Simone Signoret

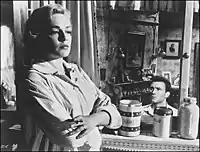
Simone Signoret with Laurence Harvey in "Room at the Top"; the film established her as an international actress.

In 1958, Signoret acted in the English independent film "Room at the Top" (1959), and her performance won numerous awards, including the Best Female Performance Prize at Cannes and the Academy Award for Best Actress. She was offered films in Hollywood, but for the next few years worked in Europe—for example, with Laurence Olivier in "Term of Trial" (1962). She earned another Oscar nomination for her work on "Ship of Fools" (1965); was part of a cast of international stars recreating the liberation of Paris in Paramount's epic "Is Paris Burning?"; then, after working with Sidney Lumet on "The Deadly Affair" and "The Sea Gull", she returned permanently to France in 1969.